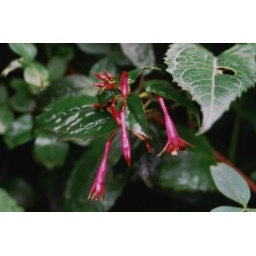
027 - Flower in the cloud forest - 20020612